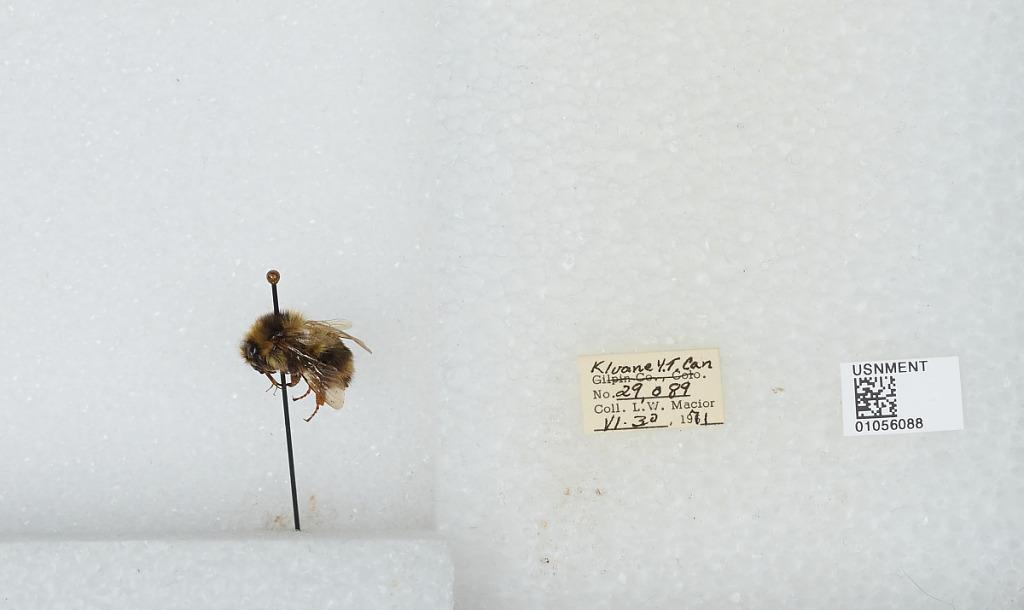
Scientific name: Bombus bifarius nearcticus
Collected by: L. Macior
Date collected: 1971-6-30
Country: Canada
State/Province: Yukon Territory
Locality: Kluane
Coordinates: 60.75, -139.5